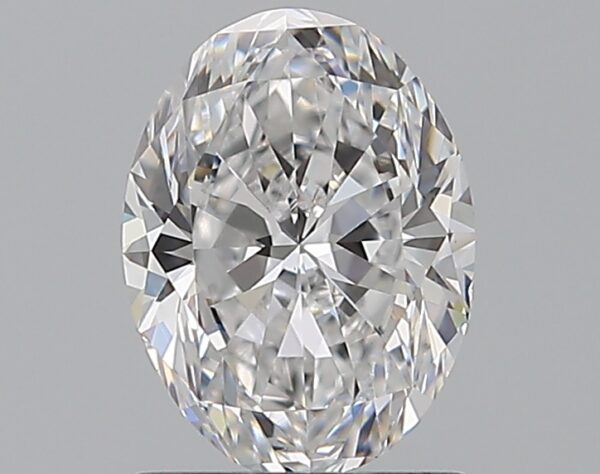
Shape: oval
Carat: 1.2
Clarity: VS1
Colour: D
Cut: EX
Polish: EX
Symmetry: EX
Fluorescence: F
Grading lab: GIA
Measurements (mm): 7.9 x 5.87 x 3.74